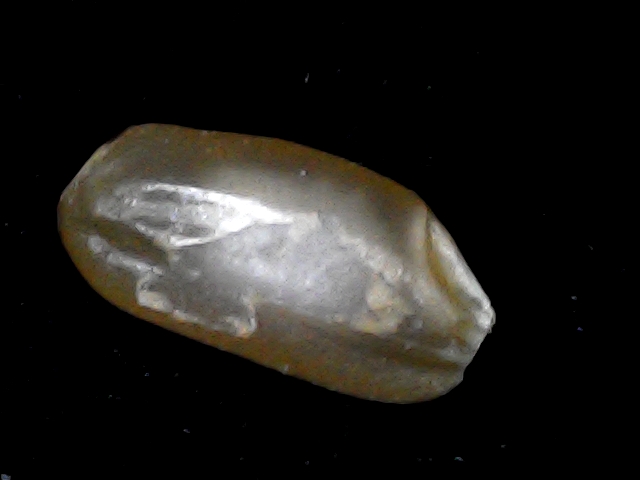
Rice variety: BD76